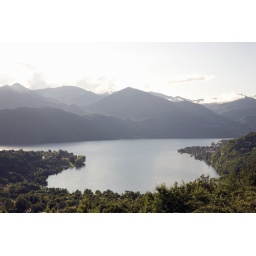
_MG_2880.tif - an inlet in the shore of Lago d'Orta, viewed from the main road flanking the lake